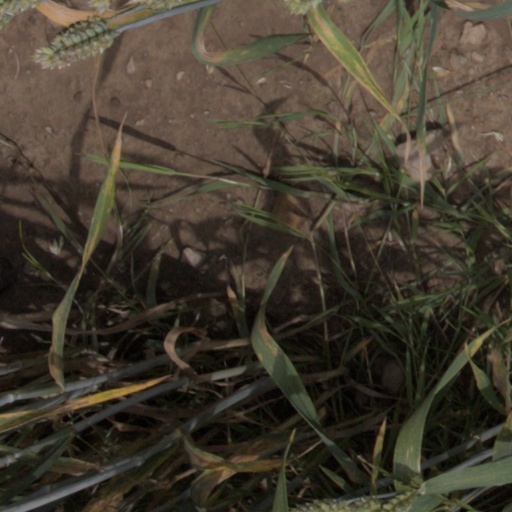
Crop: wheat